Ian Haugland

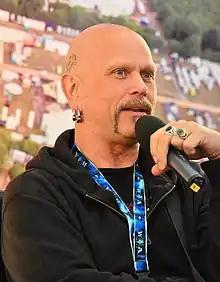
Haugland in 2015

Jan-Håkan "Ian" Haugland (born 13 August 1964) is a Norwegian-Swedish drummer in the Swedish rock band Europe. When he was eight months old, he and his family moved to the Stockholm suburb of Märsta, Sweden. He joined Europe in the summer of 1984, replacing Tony Reno. Previously Haugland had played in a number of bands, including Trilogy, where Candlemass bassist Leif Edling sang, and Yngwie J. Malmsteen's band Rising Force.